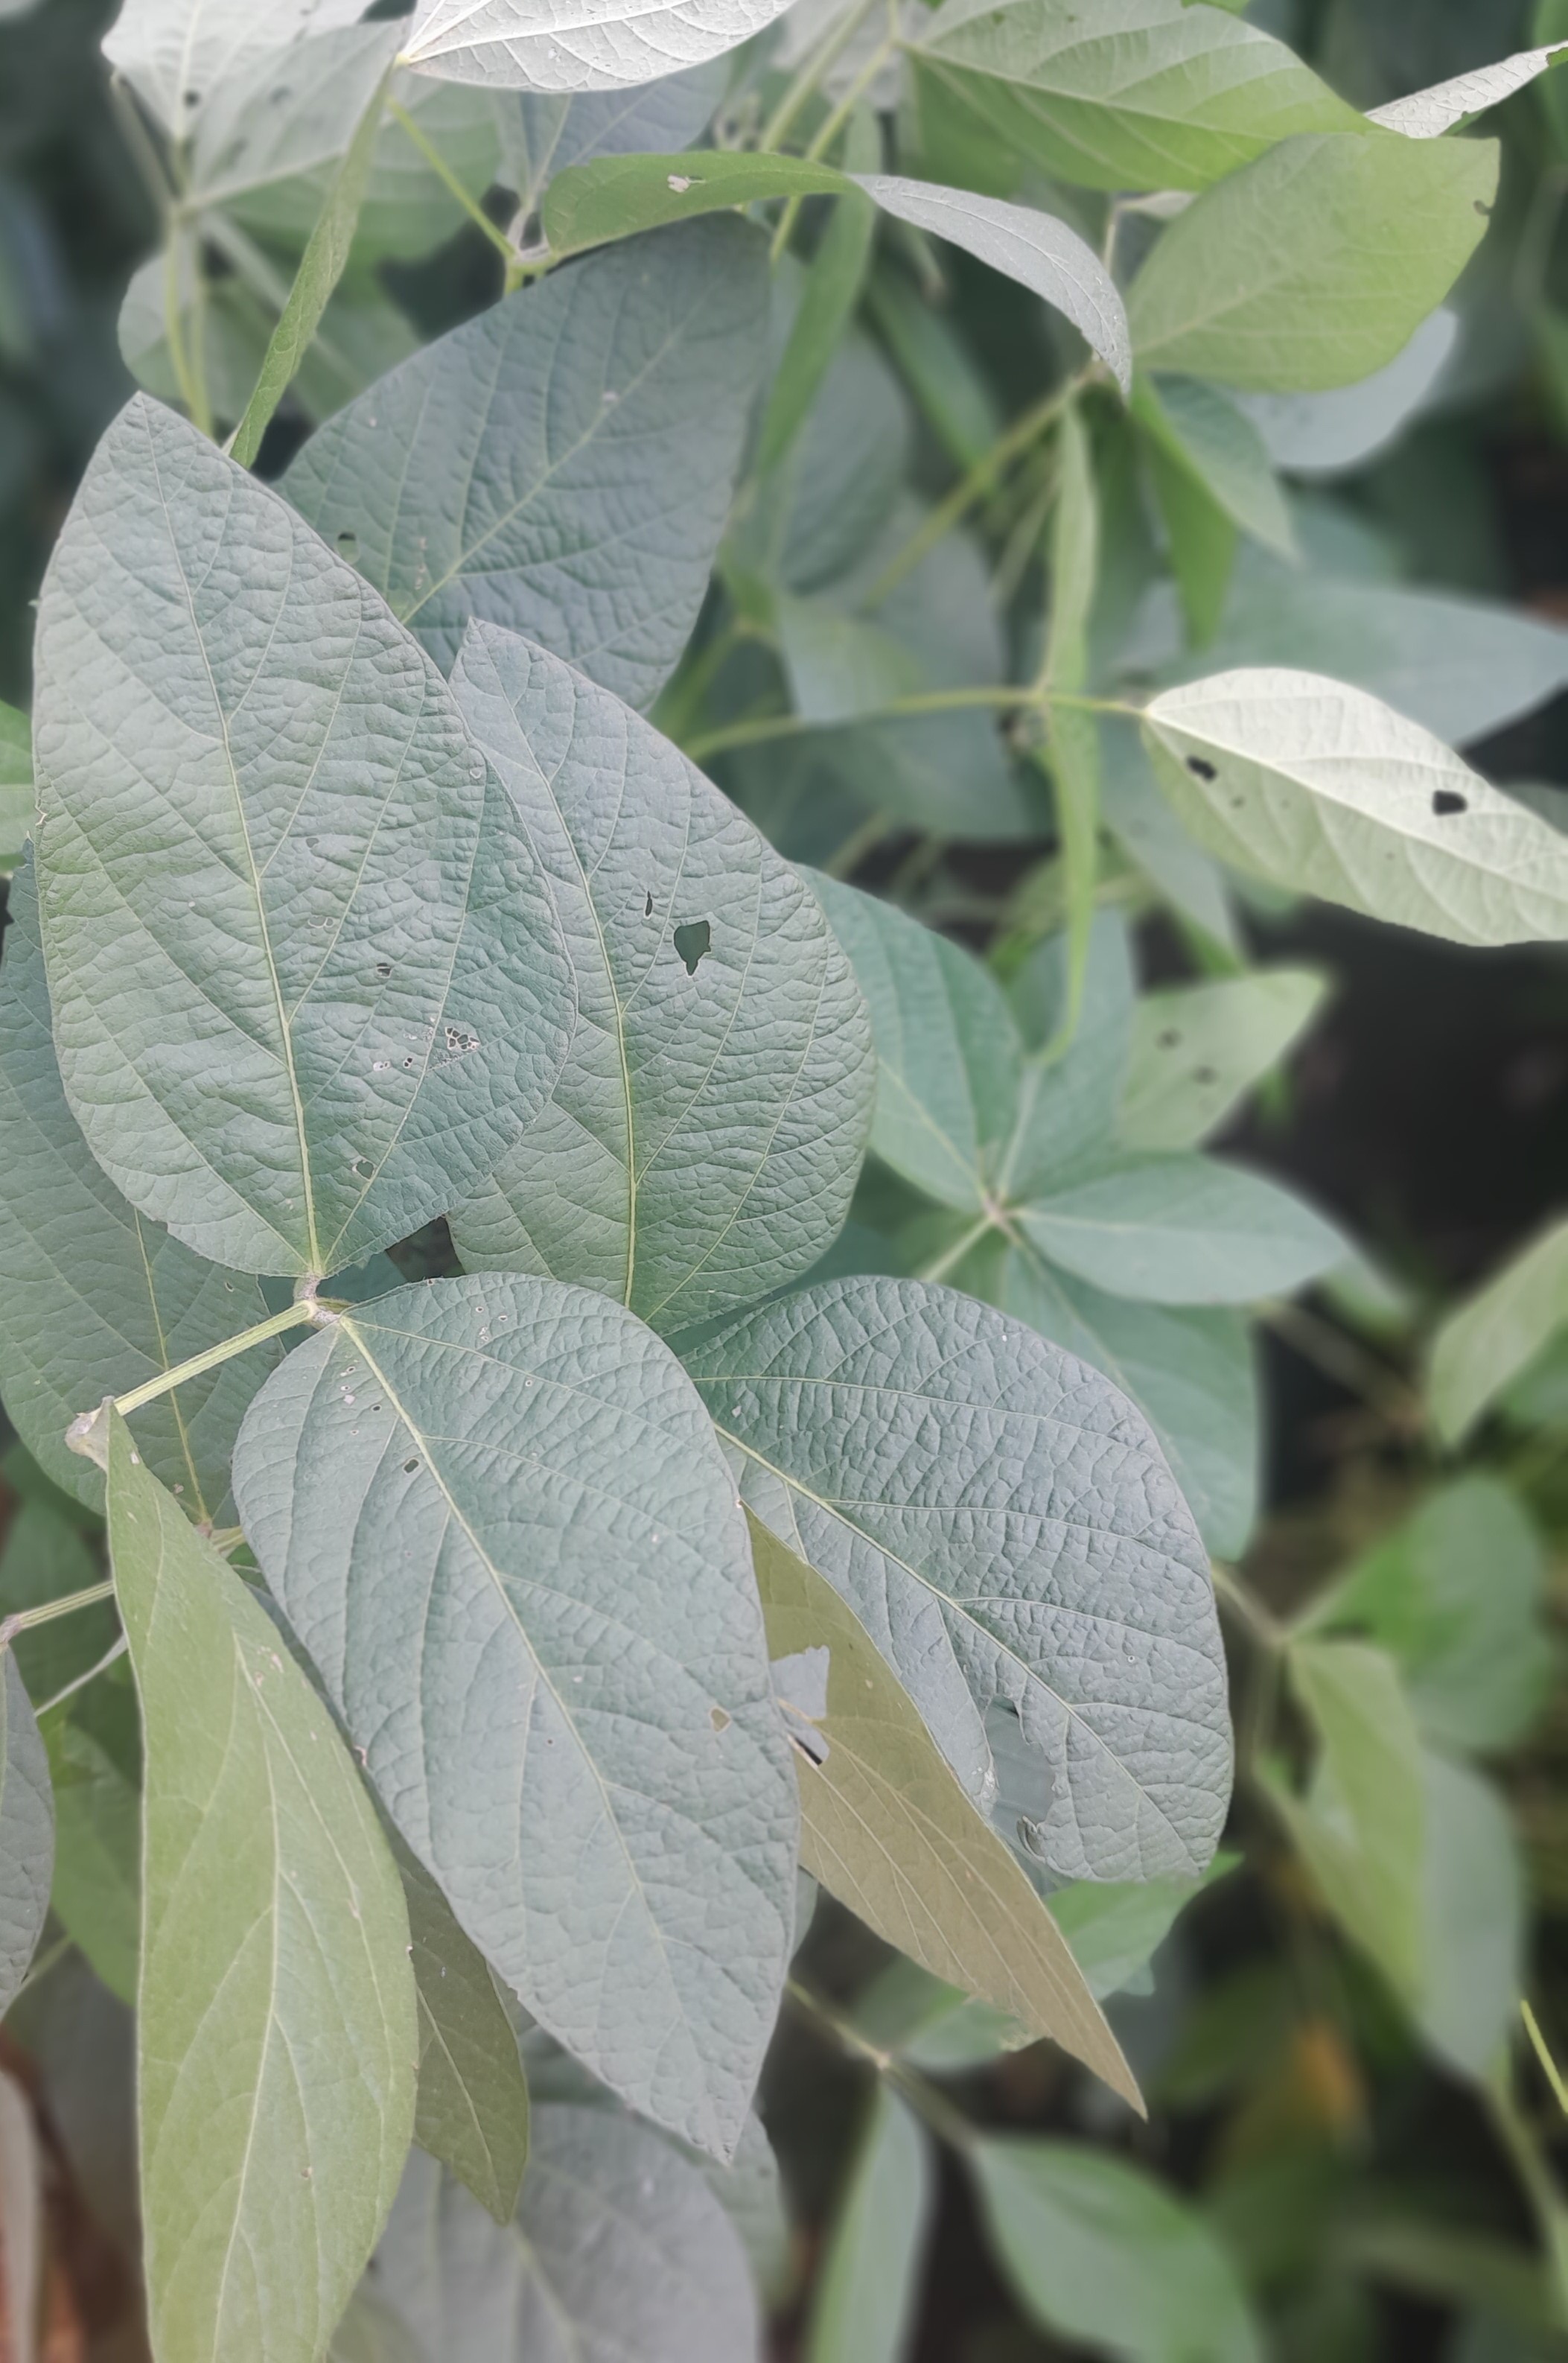
Label: Healthy